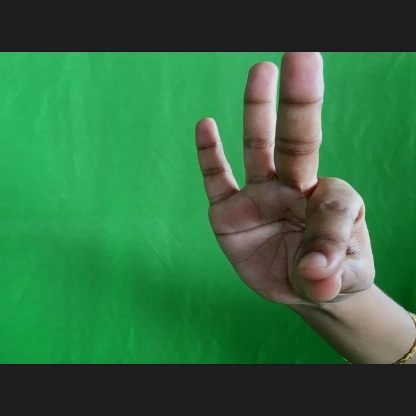
Mudra: Hamsasyam